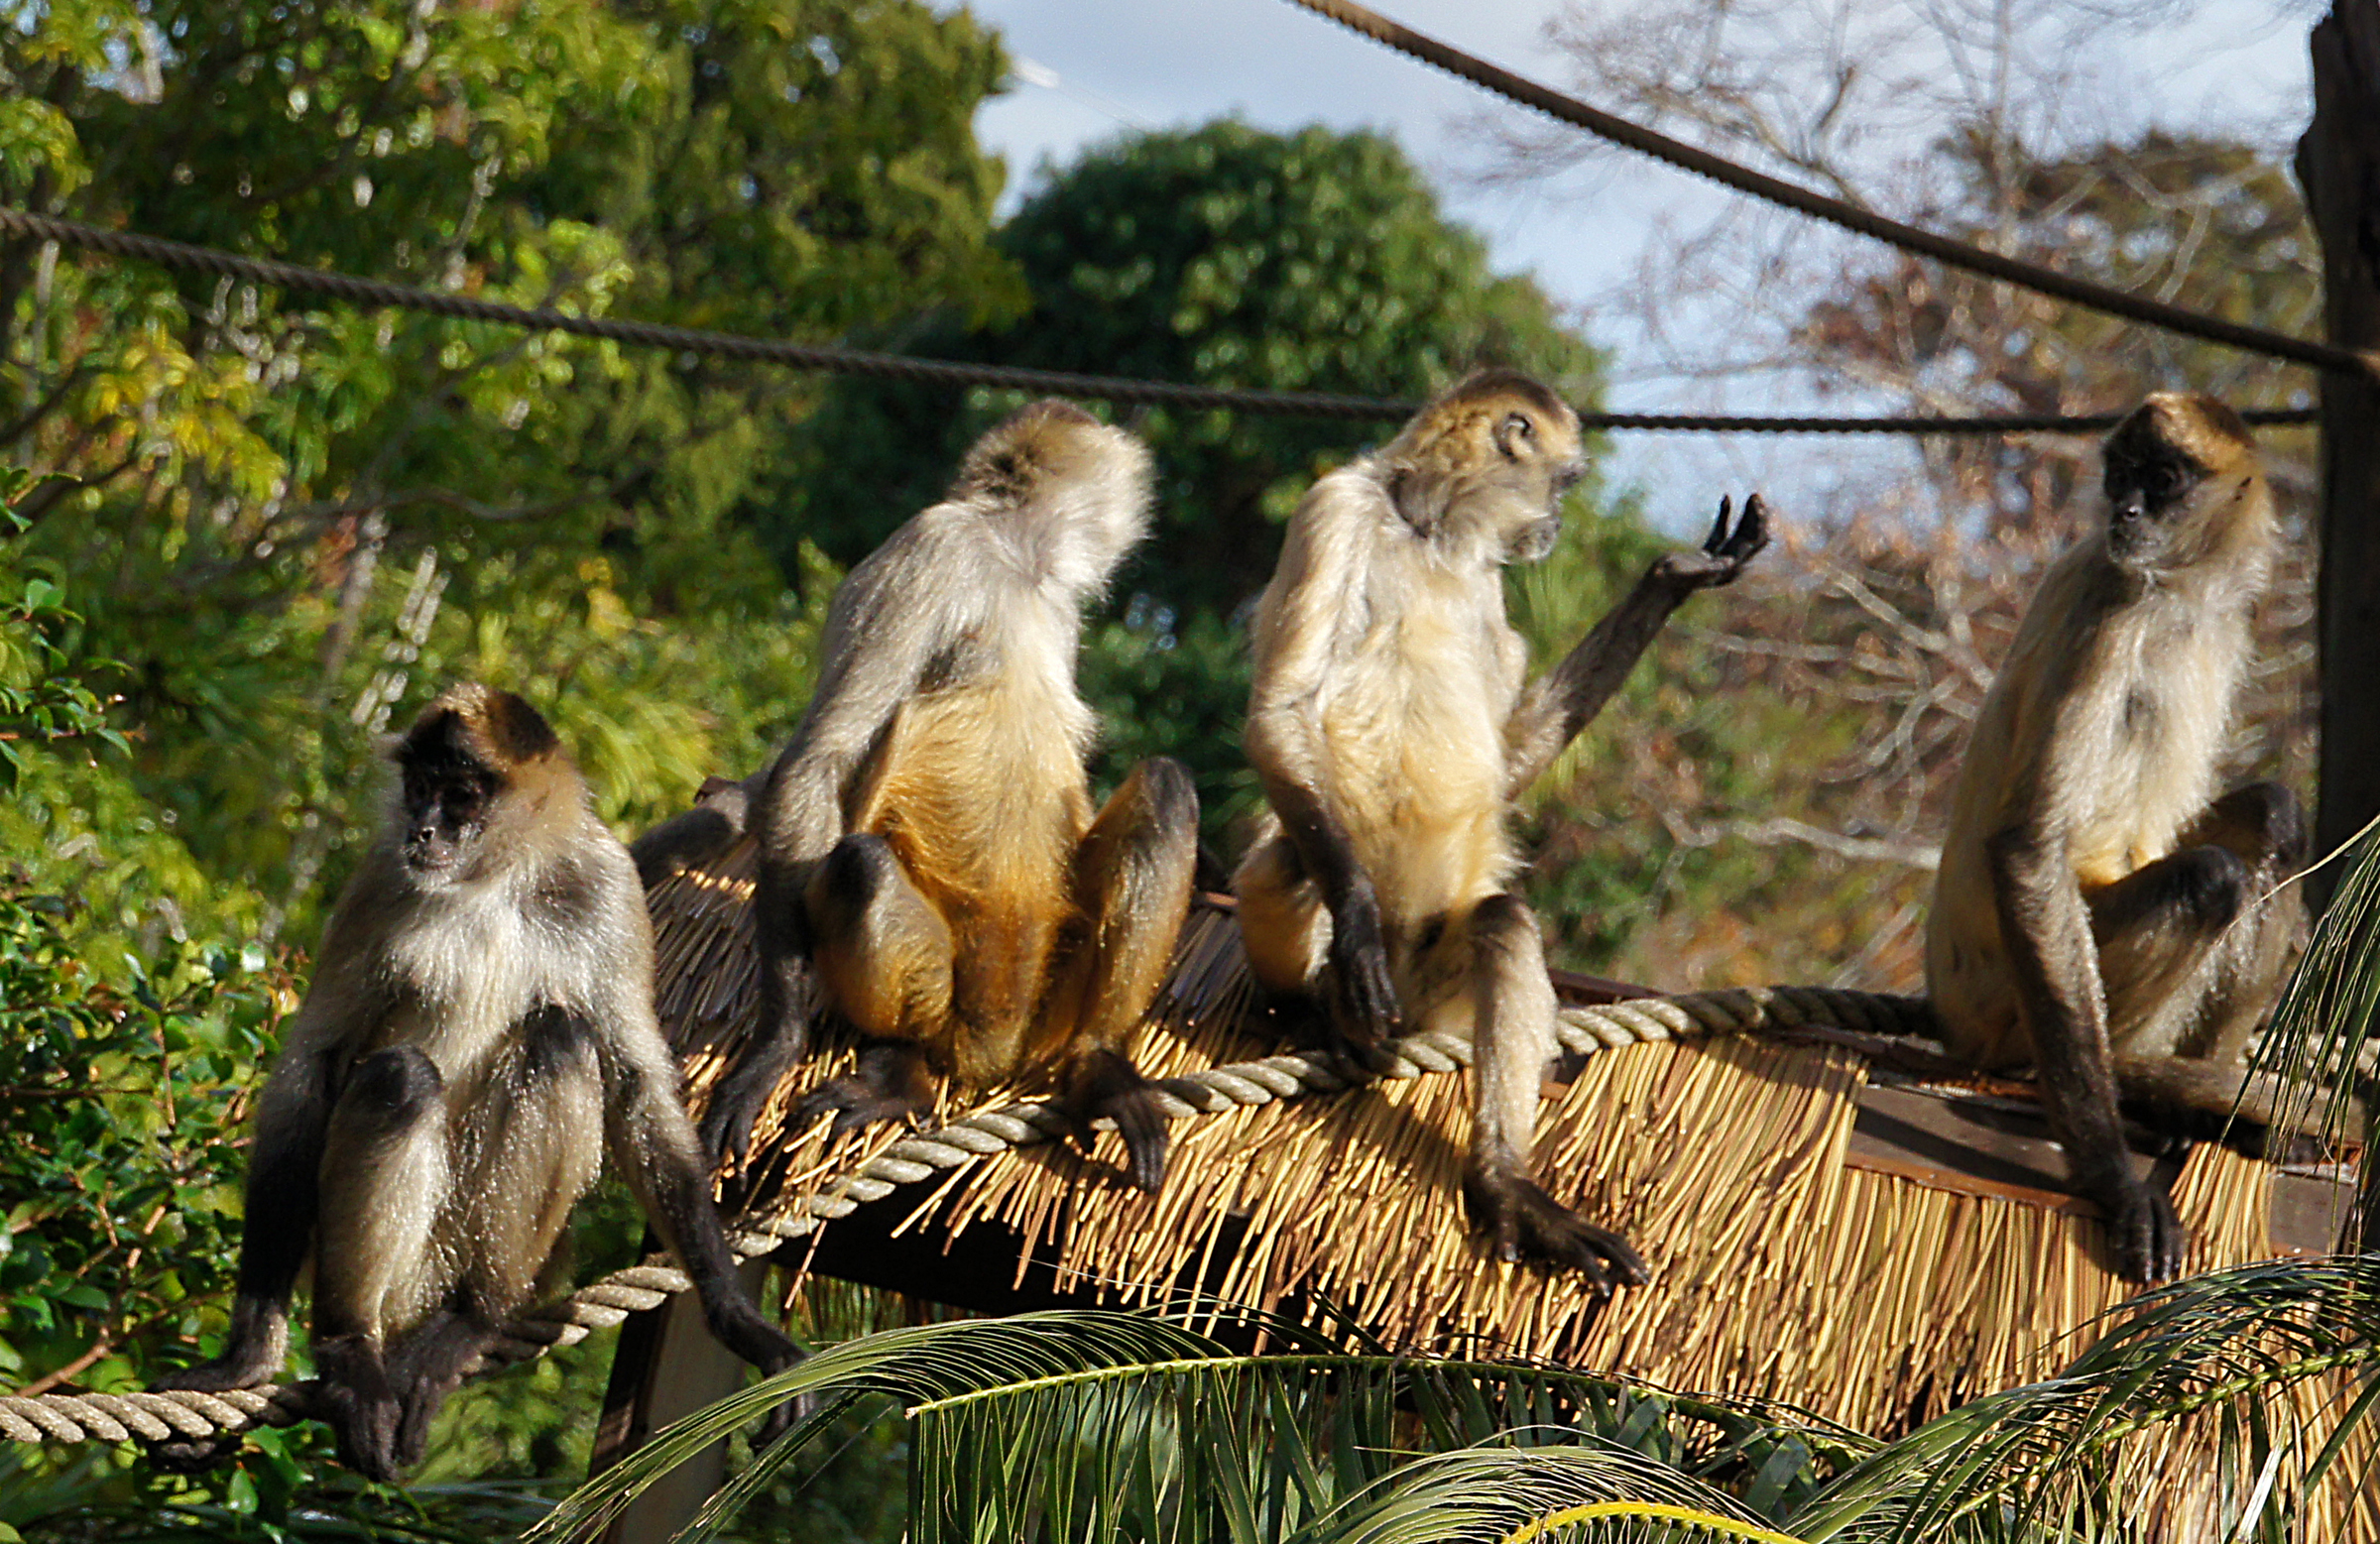
nature, flower, wildlife, zoo, jungle, mammal, fauna, primate, primates, old world monkey, spidermonkeys